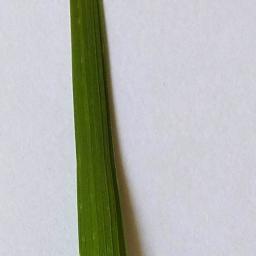
Label: Rice___Healthy